Lundin's Neck

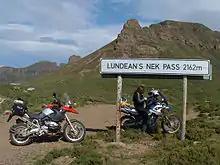

Lundin's Neck also written as Lundean's Nek, is a pass across the Witteberge range, an outlier of the Drakensberg, at the extreme southern tip of Lesotho. It is situated in the Eastern Cape province of South Africa, on the regional road R393, between Barkly East and Tele Bridge.